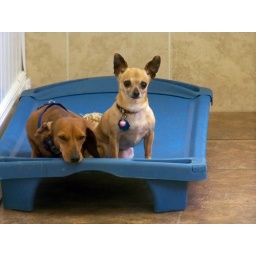
Jasmine and Lulu share a bench seat to watch the day's activities in the small dog area.